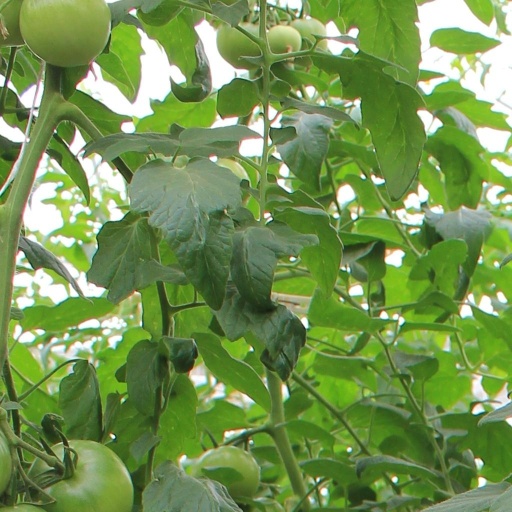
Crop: tomato